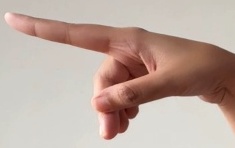
ASL sign: P